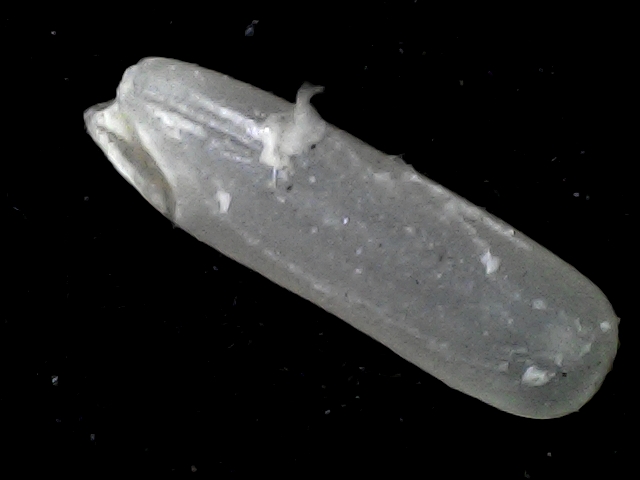
Rice variety: BD87